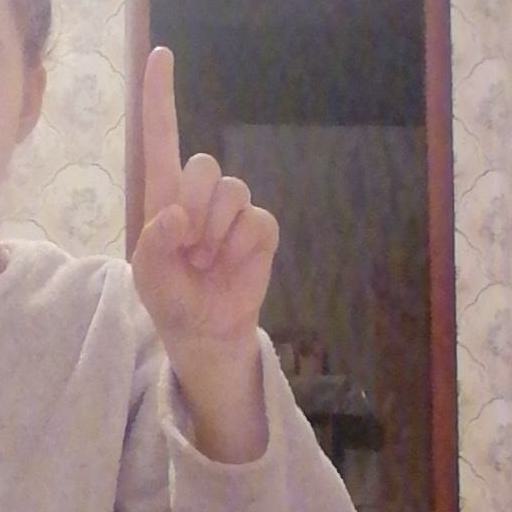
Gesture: one